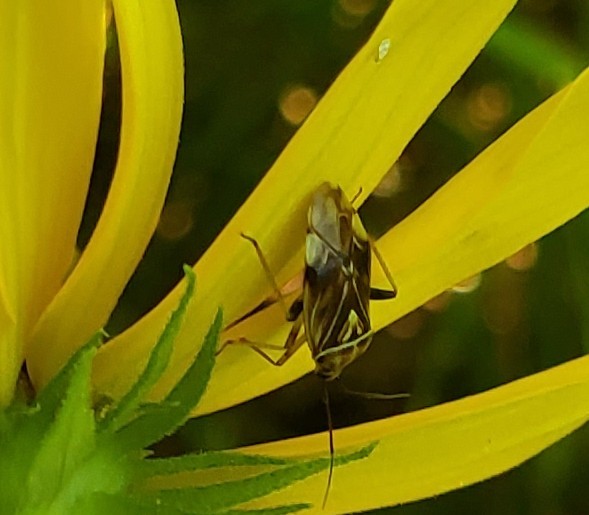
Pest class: lygus_bug